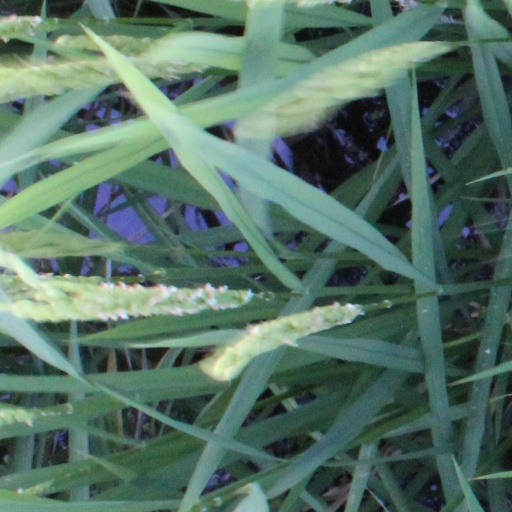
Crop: rice